Oblique subduction

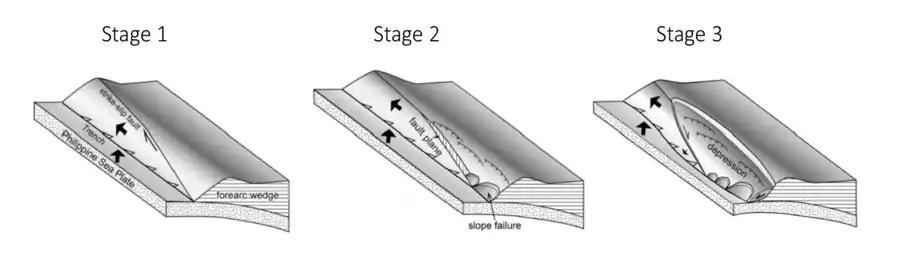
Simplified evolution diagram of the oblique subduction-induced tsunami. Stage 1: Formation of trench parallel strike slip fault owing to oblique subduction of the Philippine Sea Plate. The fault extended and reached the Ryukyu Trench. Stage 2: Movement of fault weakened the strength of the seaward slope. Resulting in several slope failures around the tip of the fault. Stage 3: Ongoing slope failures further weakened the slope. A large seaward block then collapsed and slid. During earthquake, the ground shaking caused the landward block to collapse seaward. Resulting in the great tsunami. Modified from Yukinobu et al., 2018.

The tsunami occurred in the southwestern part of the Ryukyu arc. Yukinobu et al., (2018) suggested that oblique subduction was the primary reason leading to the occurrence of the tsunami.